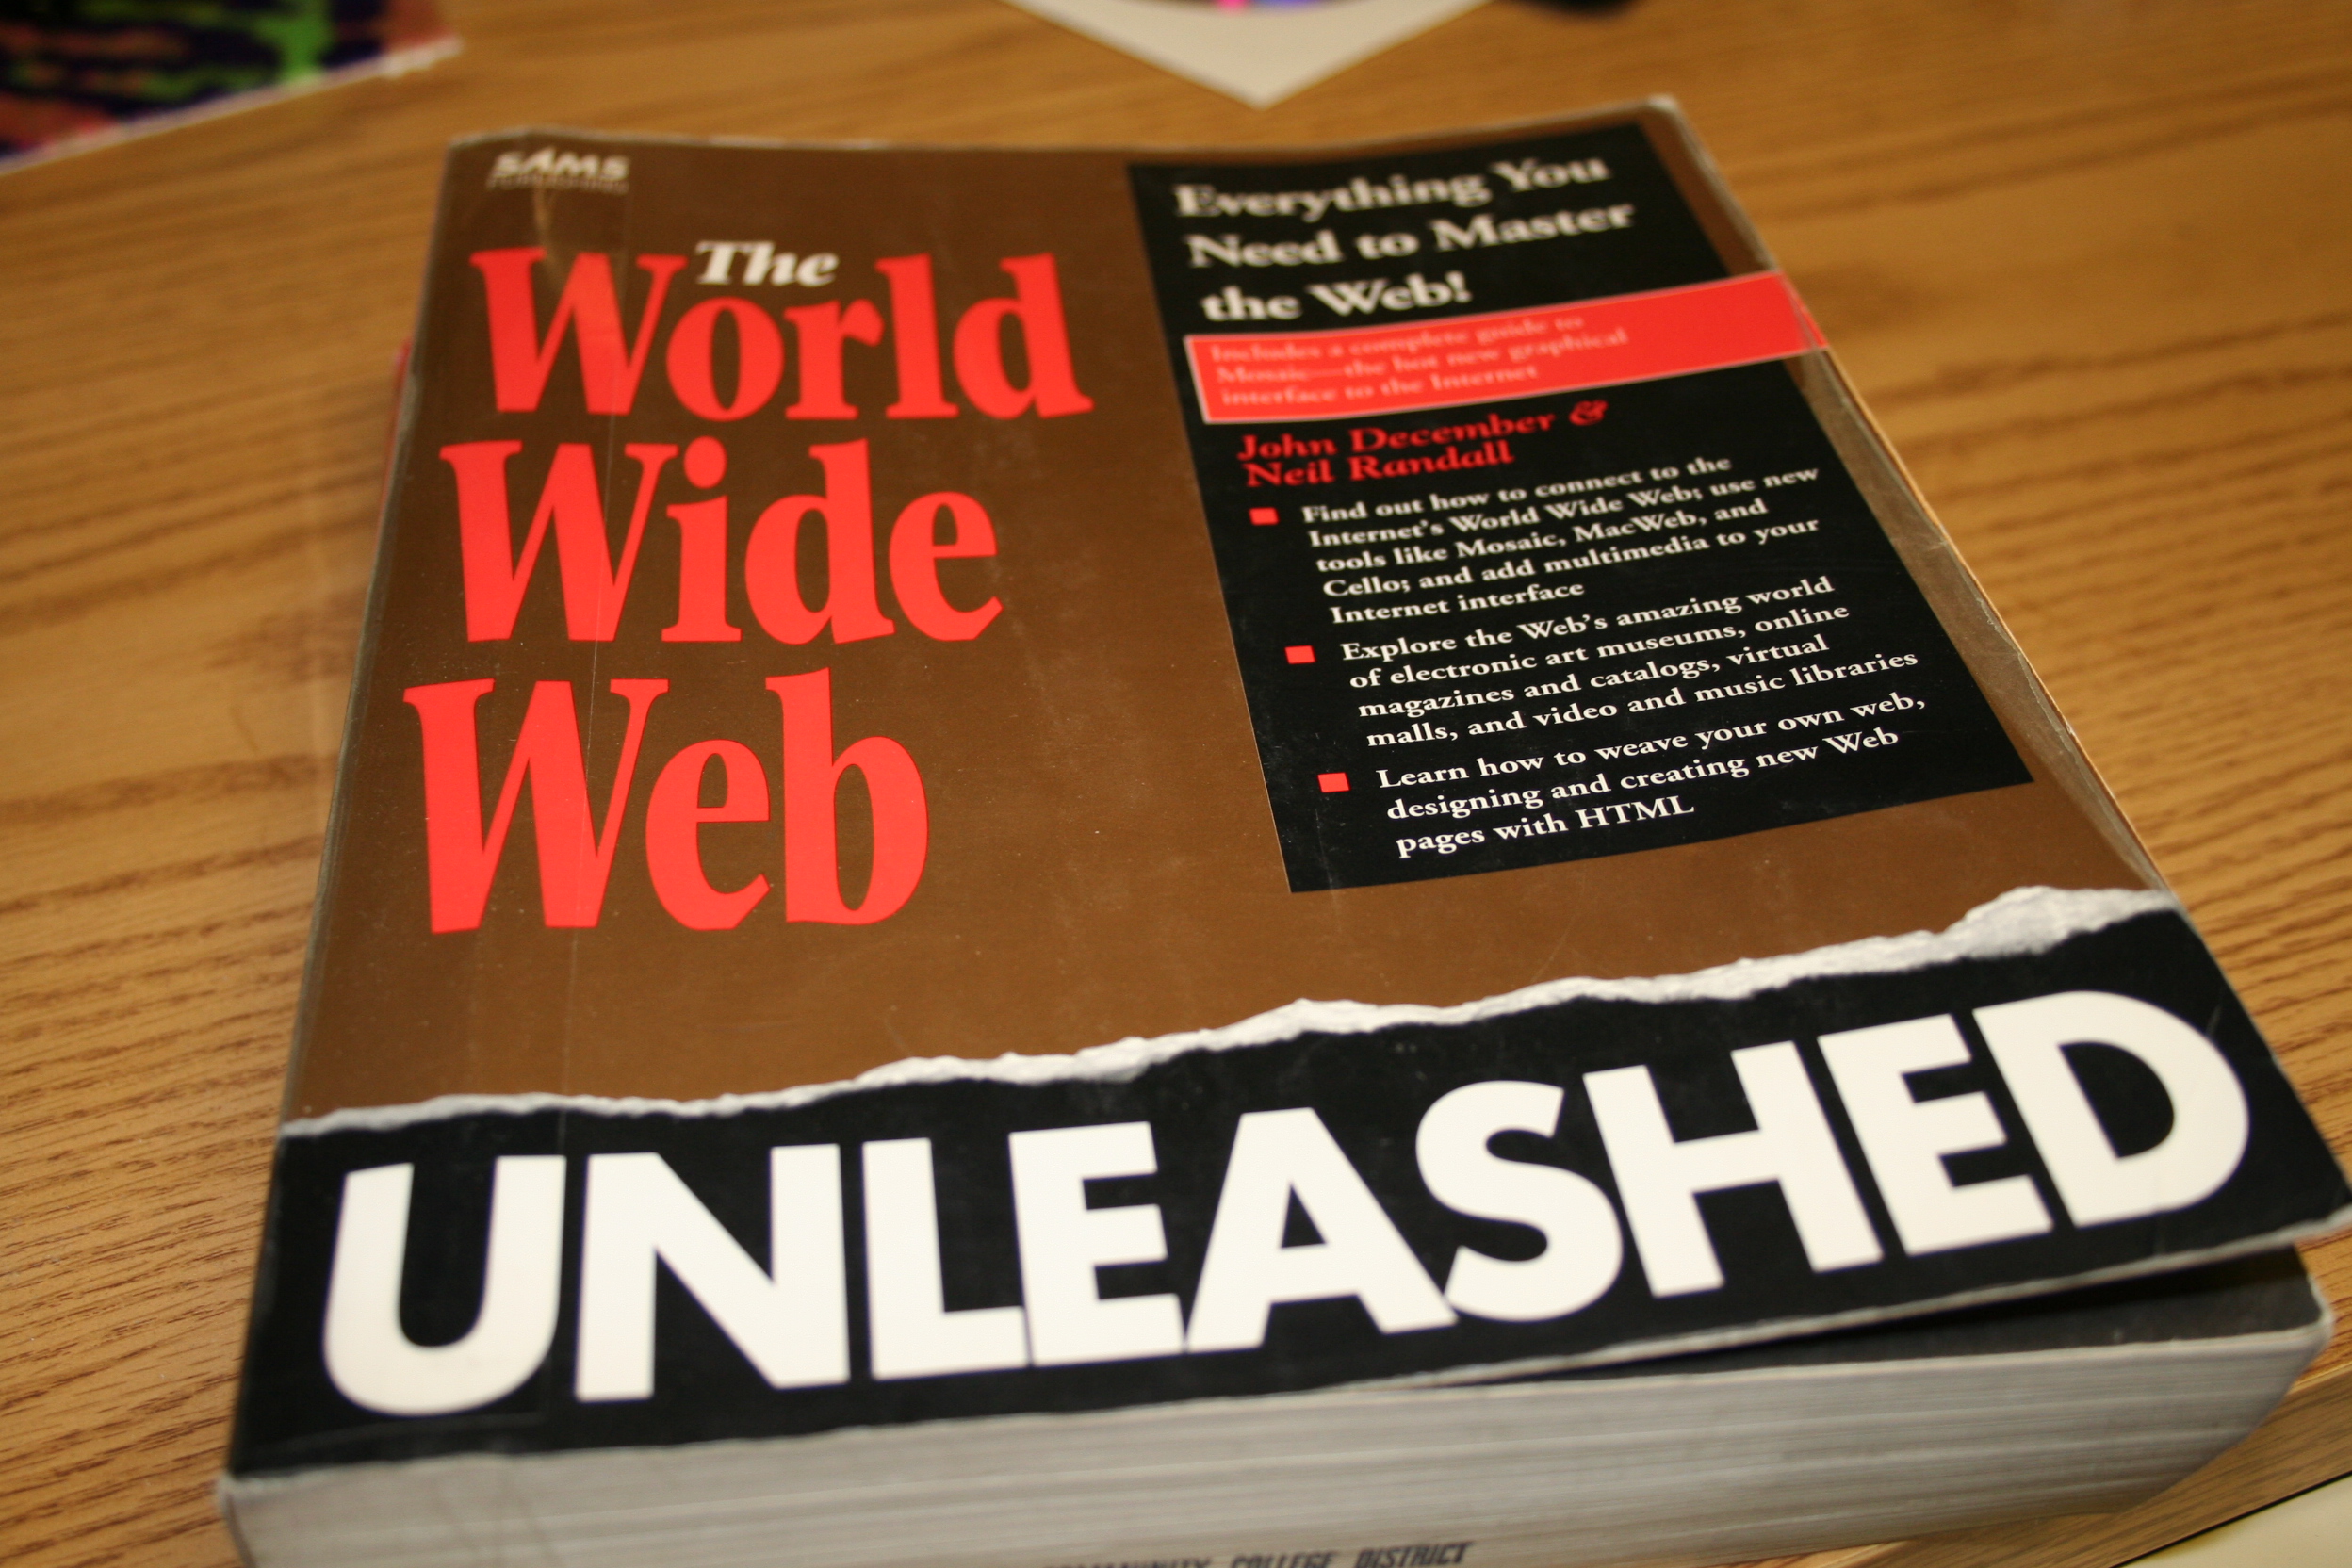
advertising, food, nostalgia, maricopa